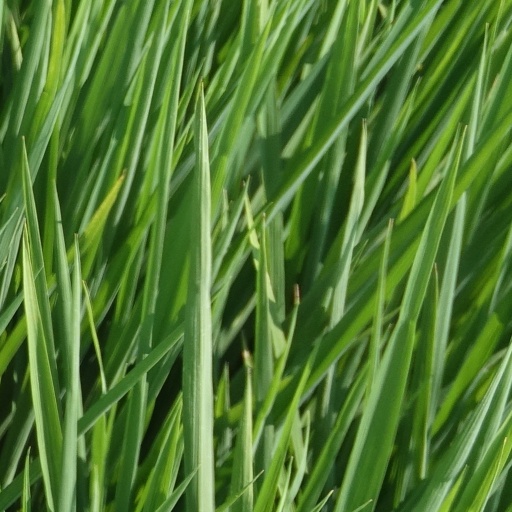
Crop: rice